Danish National Archives

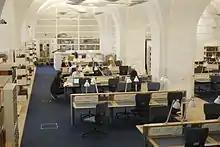
The reading room at the national archive in Copenhagen, 2013.

The archive was founded in 1889 out of two older national archives, "Gehejmearkivet" (1296–1883) and "Kongerigets arkiv" (1861–1884). In 2012 the collections of the Provincial Archives of Zealand, Lolland-Falster and Bornholm were merged into the Danish National Archives. In 2014, the "Danish National Archives" was renamed "Danish National Archives, Copenhagen" and the term "Danish National Archives" came to represent all of the former Danish State Archives collectively. Today, the headquarters of the Danish National Archives, Copenhagen are located at Proviantgården, next to Christiansborg Palace on Slotsholmen. Copenhagen reading room is also located at Proviantgården and is open to the public. A new purpose-built storage building was opened in 2009 at Kalvebod Brygge. It was designed by PLH Arkitekter.